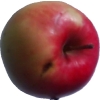
Label: Apple 11